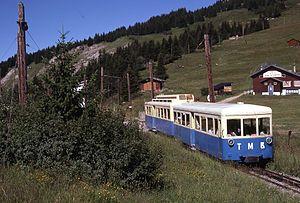
Le col de Voza est un col situé en France dans le massif du Mont-Blanc, au-dessus de Saint-Gervais-les-Bains et des Houches.